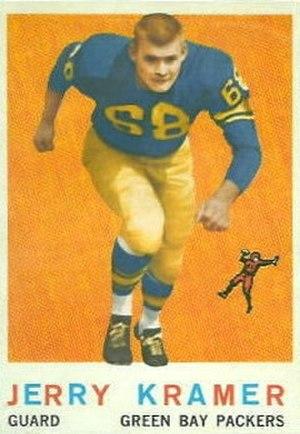
Jerry Kramer, né le 23 janvier 1936 à Jordan dans le Montana, est un joueur américain de football américain ayant évolué comme offensive guard pour les Packers de Green Bay entre 1958 et 1968. Sélectionné au 39ᵉ rang de la draft 1958 de la NFL par les Packers, il se positionne à droite de la ligne offensive des Packers. Il remporte cinq titres NFL avec la franchise et les deux premiers Super Bowls de l'histoire avec les Packers. L'un des meilleurs joueurs de l'histoire à son poste, Kramer est sélectionné dans l'équipe de l'anniversaire des 50 ans de la NFL. Après onze saisons dans la NFL, il prend sa retraite après la saison 1968.